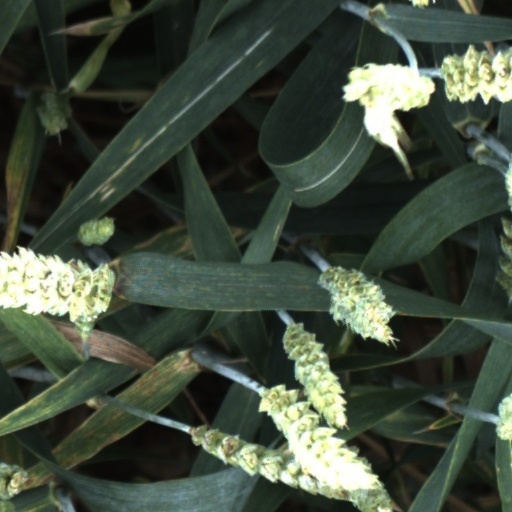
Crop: wheat